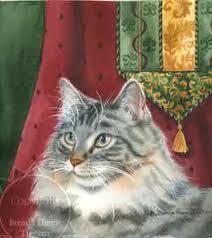
Breed: Maine Coon